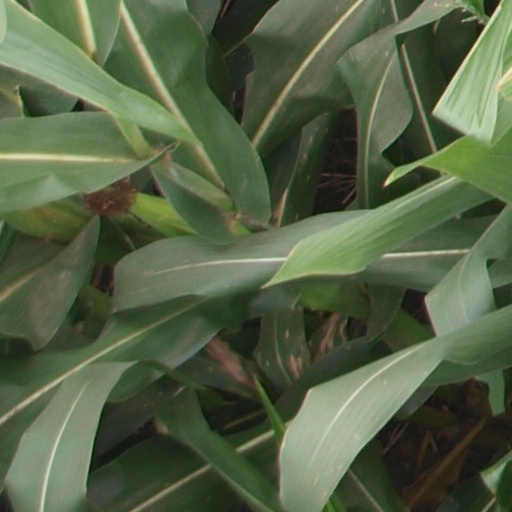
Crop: maize; corn